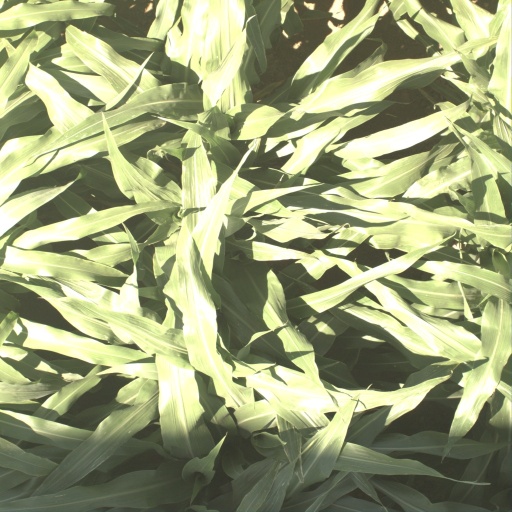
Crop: sorghum